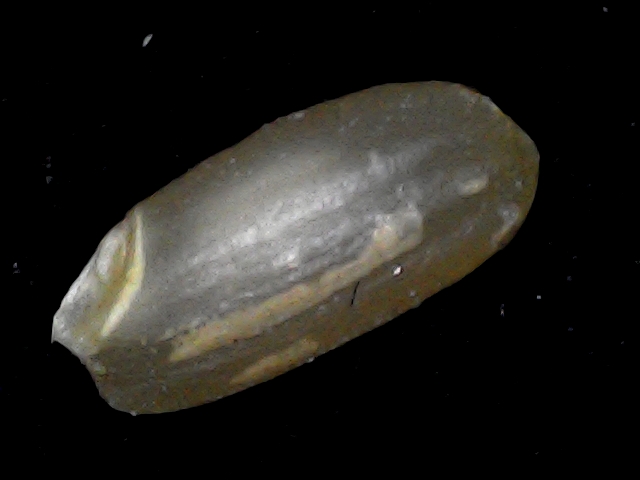
Rice variety: BD76